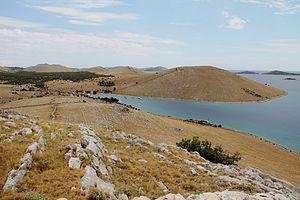
Le parc national des Kornati, fondé en 1980, est un parc national situé dans l'archipel des Kornati en Croatie. Le parc est composé de 89 îles et s'étend sur une superficie totale de 220 km², dont 70 km² terrestres et 150 km² marins.